Cloudland (adventure)

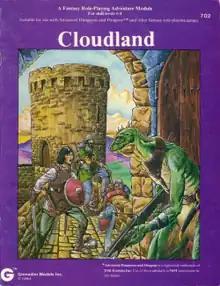
Cover art by Martin Kealey, 1984

Cloudland is an unlicensed adventure published by Grenadier Models in 1984 using the rules of the fantasy role-playing game "Advanced Dungeons & Dragons".